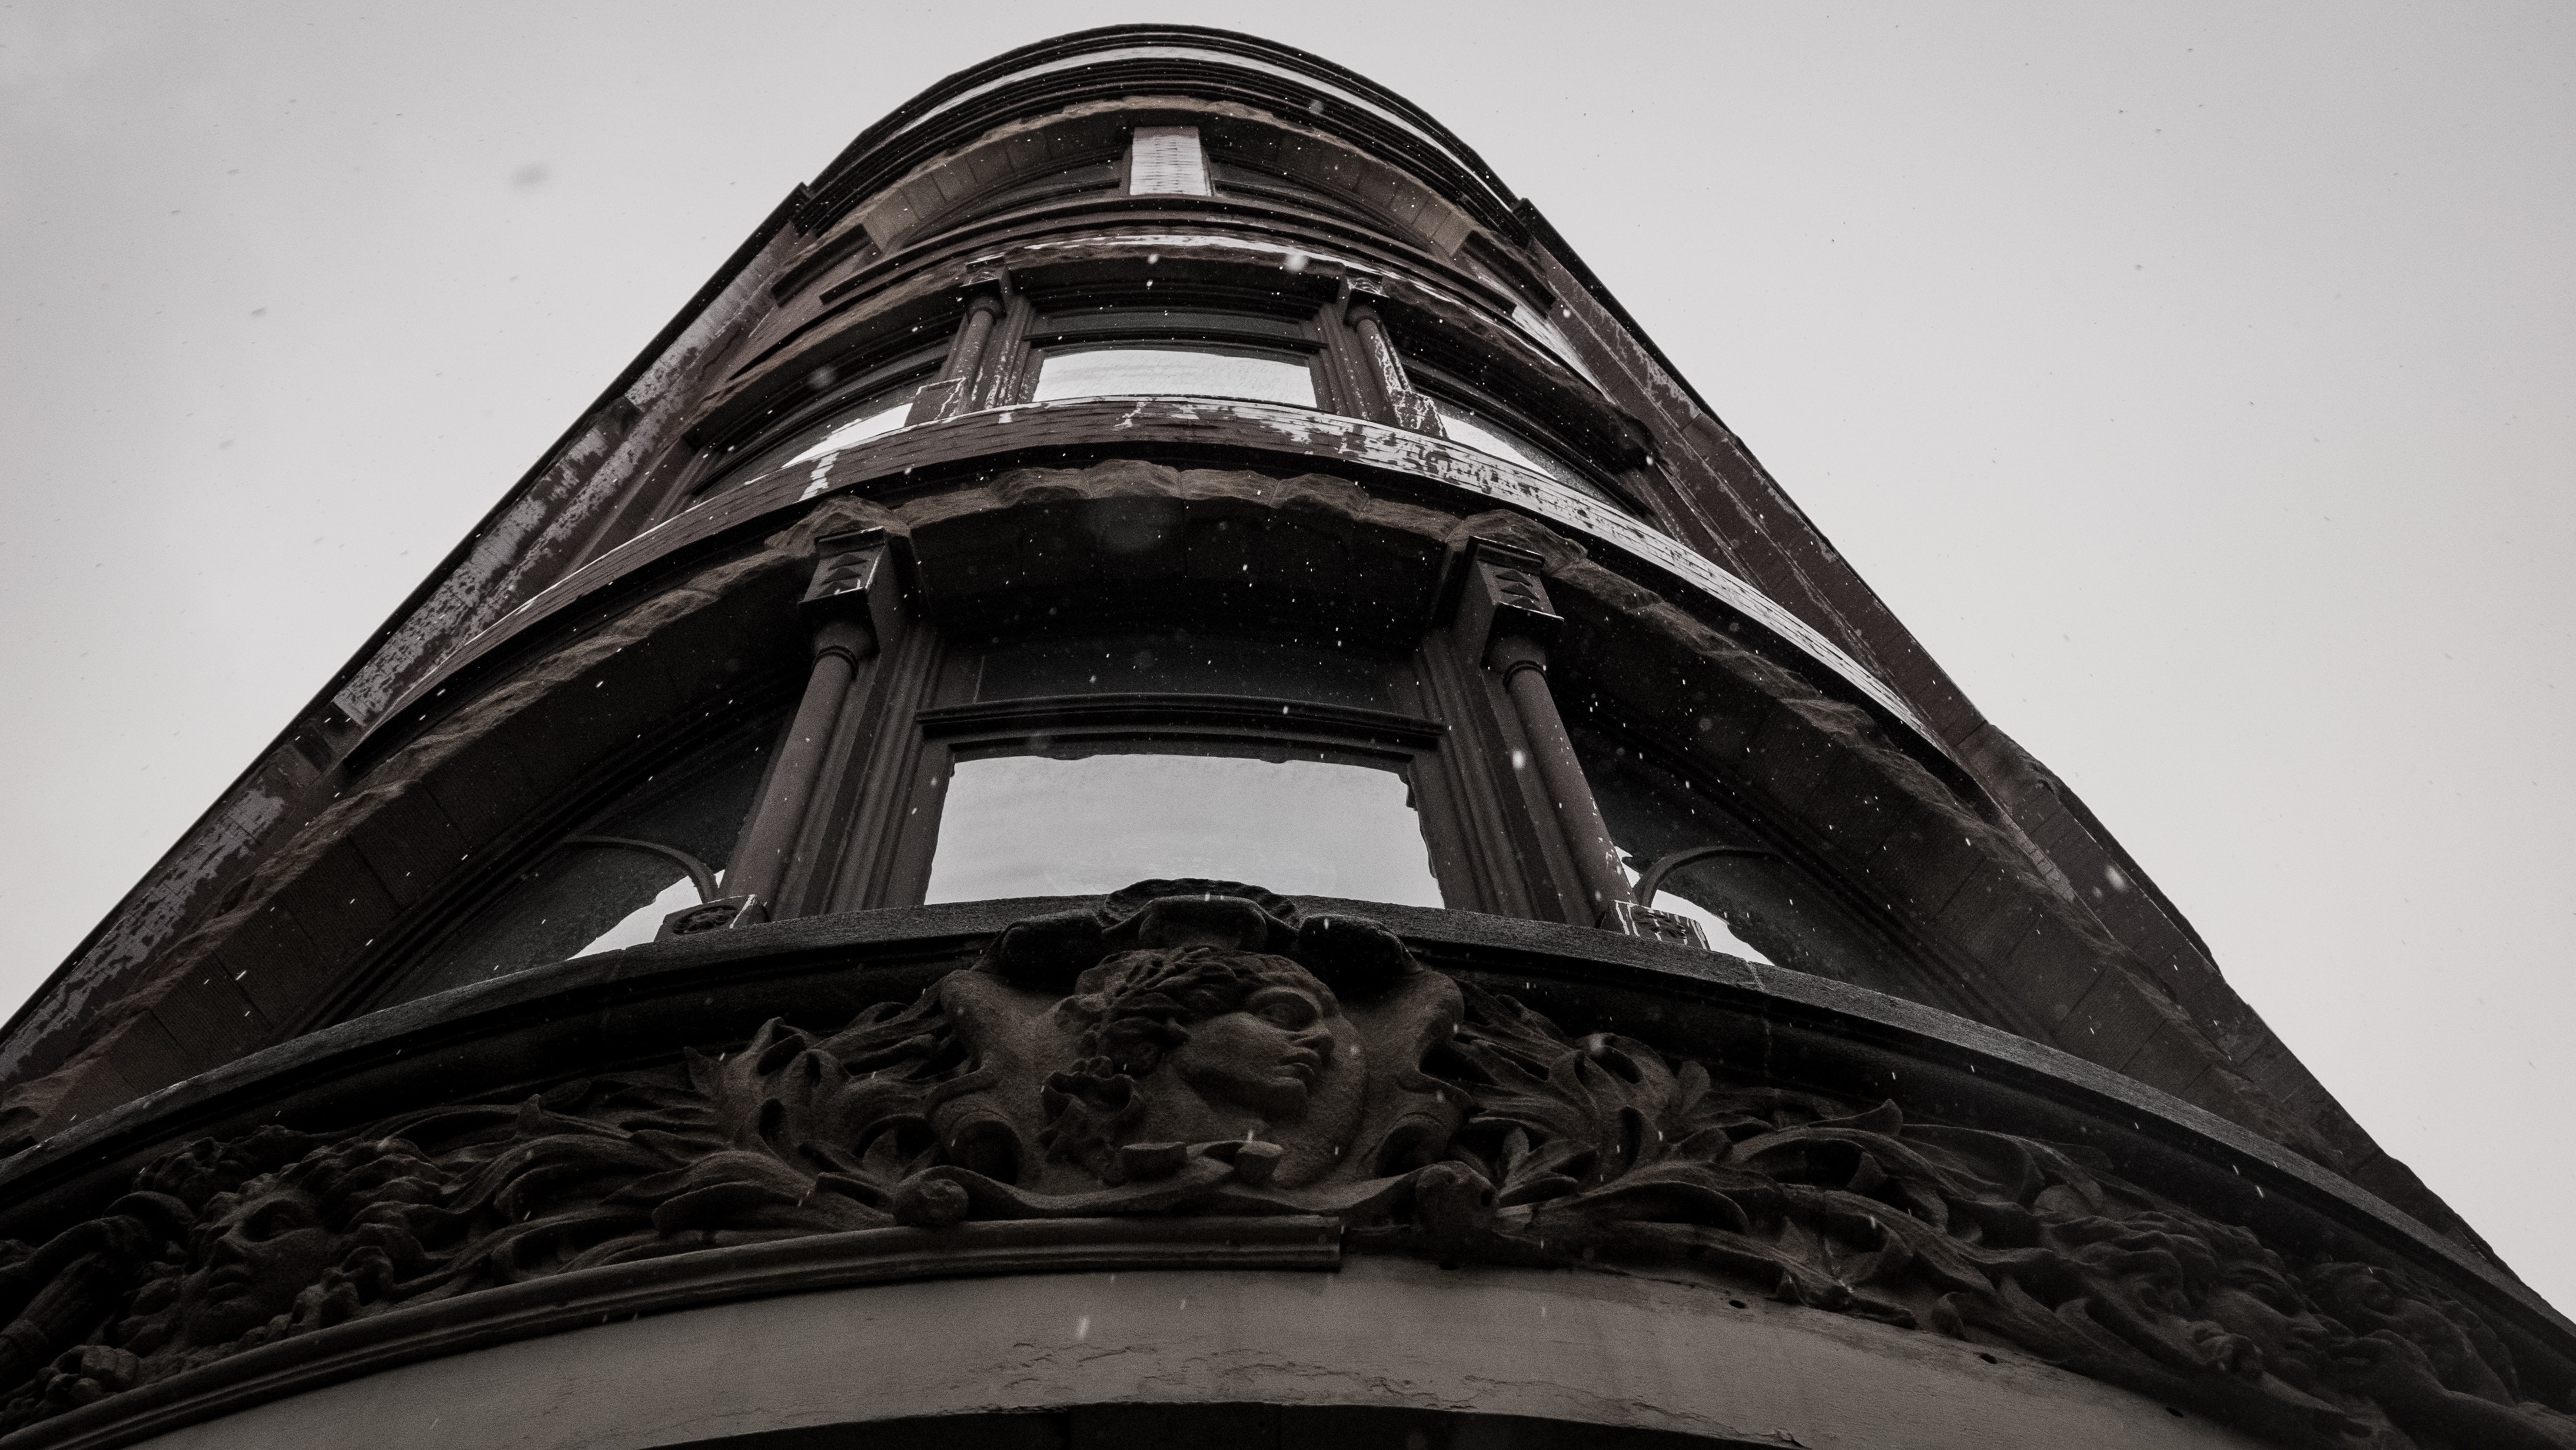
architecture, black and white, monochrome, facade, building, symmetry, arch, style